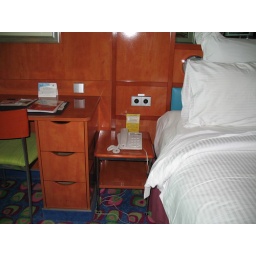
There is a plug above the nightstand between the desk and the bed which worked perfectly for a CPAP machine.